2009 Senior Open Championship

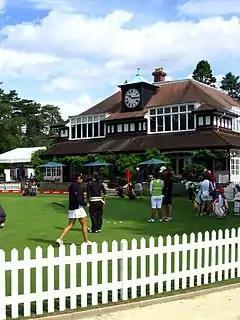
Sunningdale GC clubhouse

18-hole stroke play qualifying rounds were held on Monday, 21 July, on three places in England, Berkshire Golf Club, Camberley Heath and Mill Ride Golf Club, for players who were not already exempt. The 28 leading players from the qualifying competitions joined the 116 exempt players for the championship.